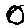
Label: 0